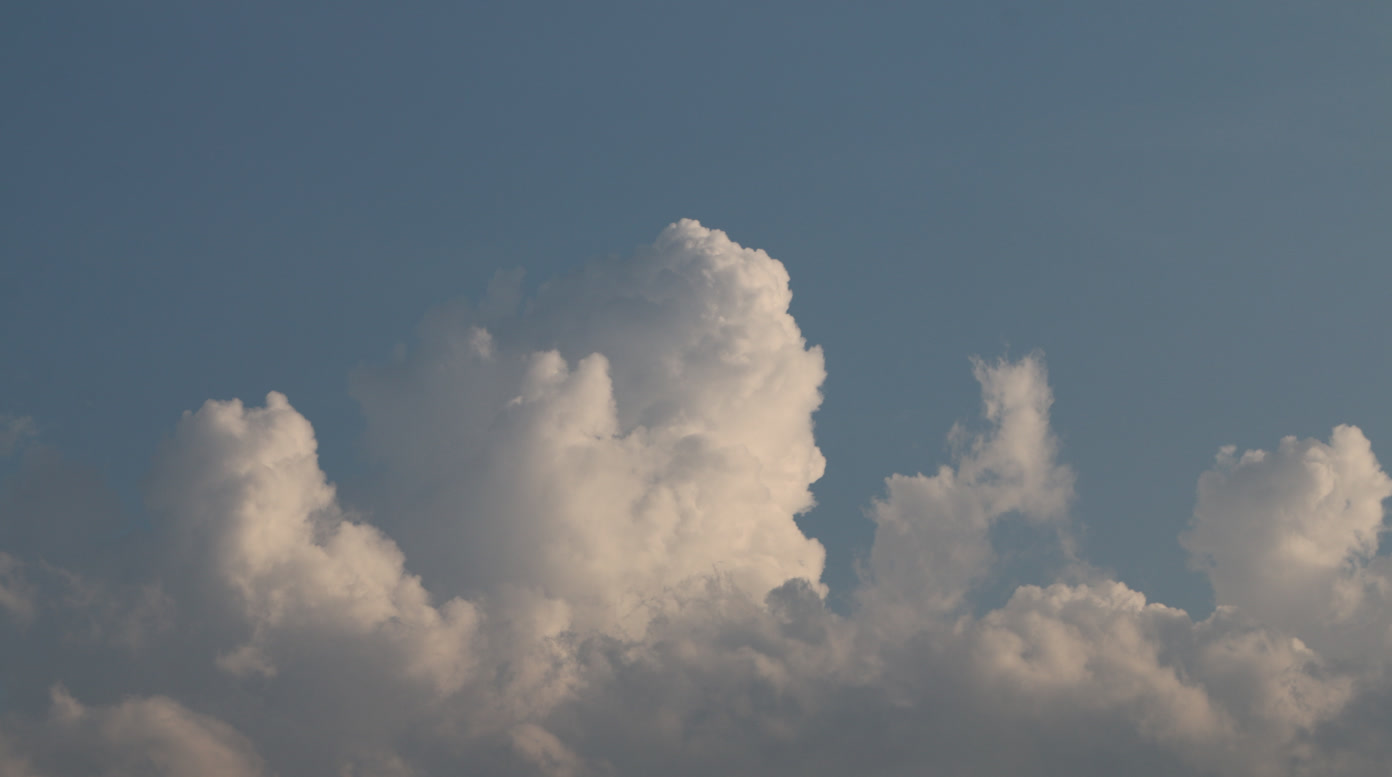
Cloud type: Cumulonimbus